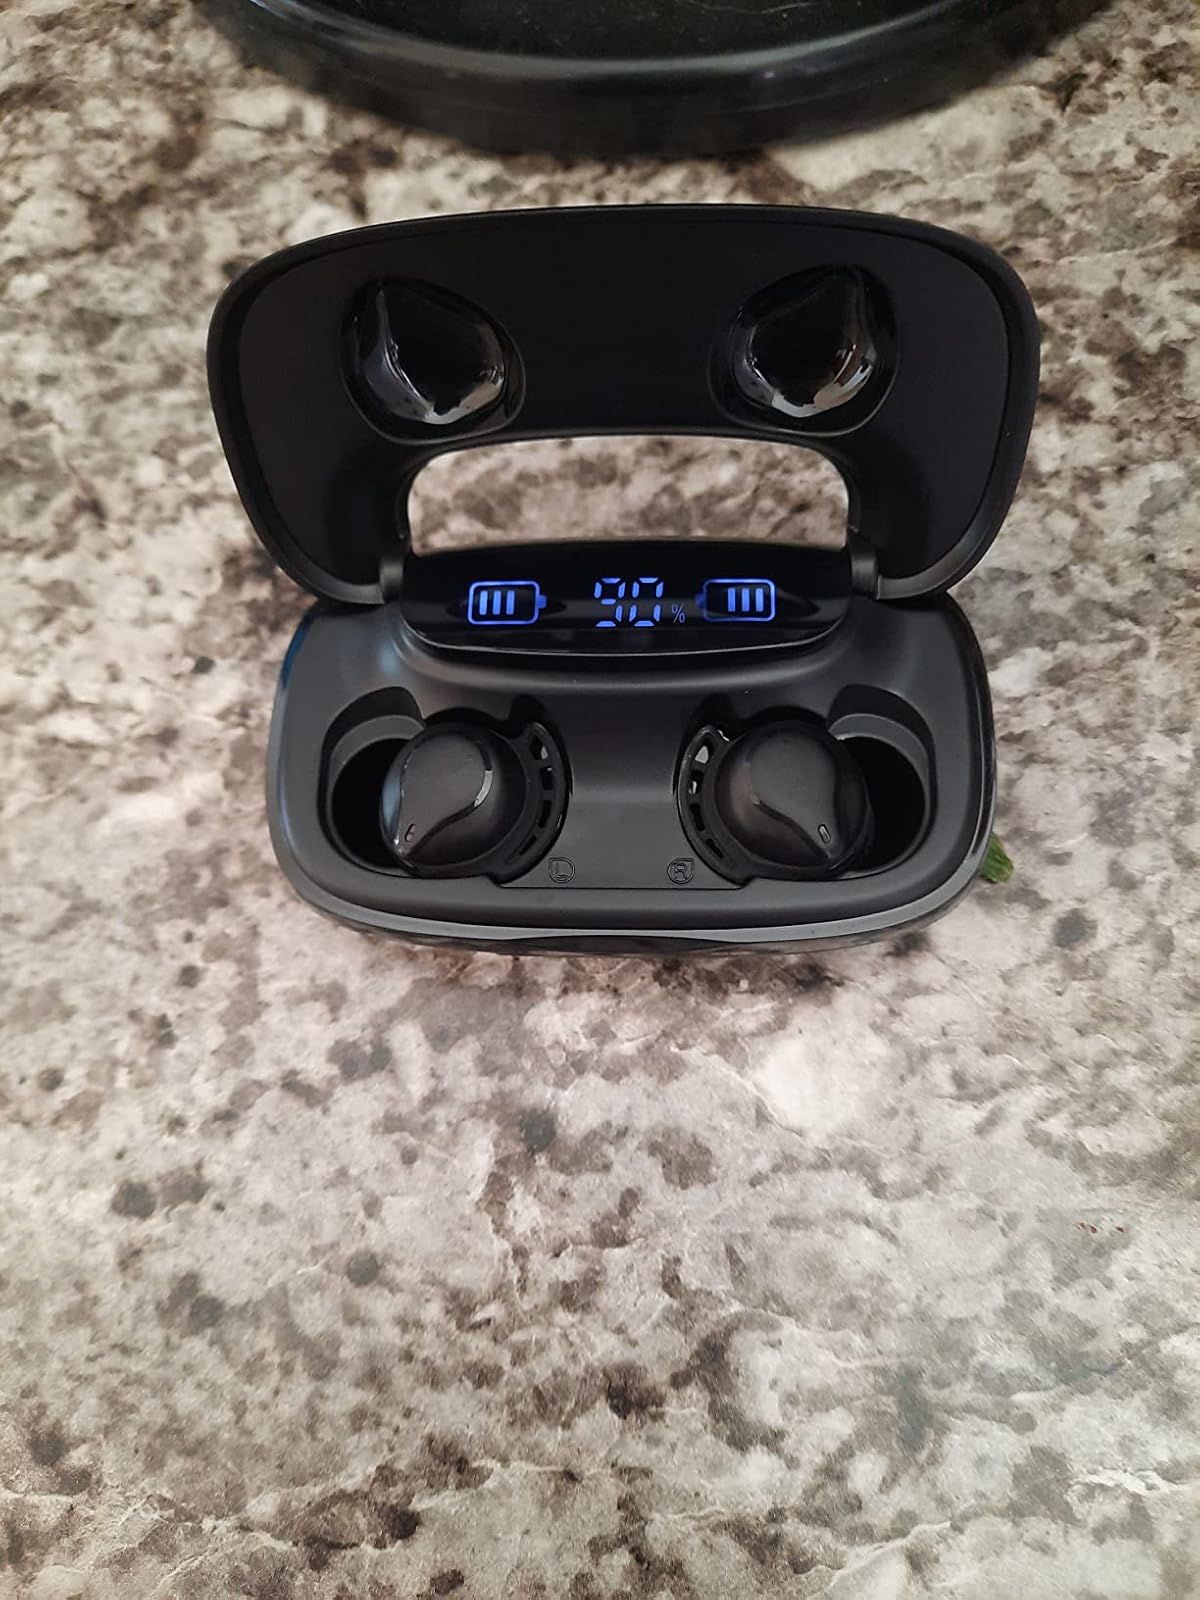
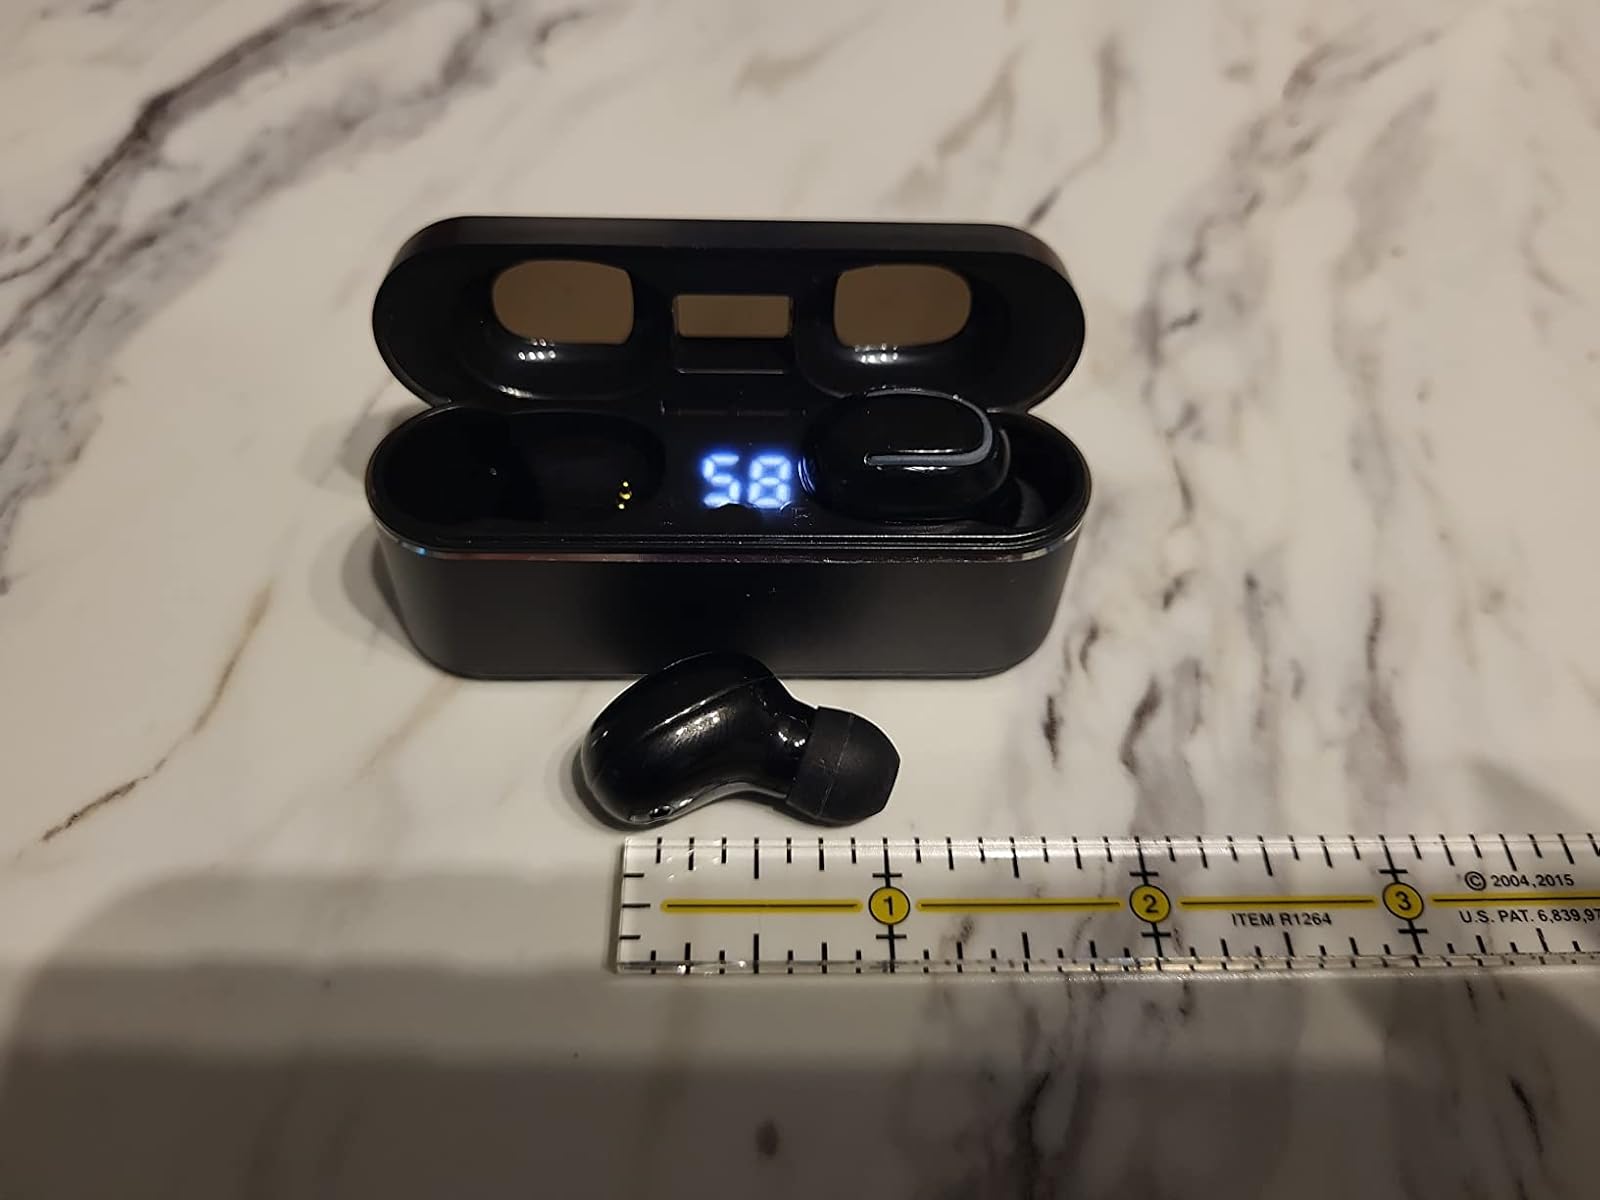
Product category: earbuds
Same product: no